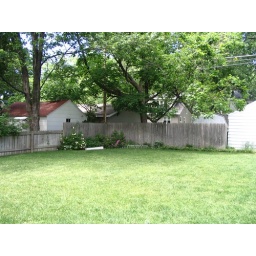
The property goes to the fence, and there is a thin flower bed around the back perimeter.